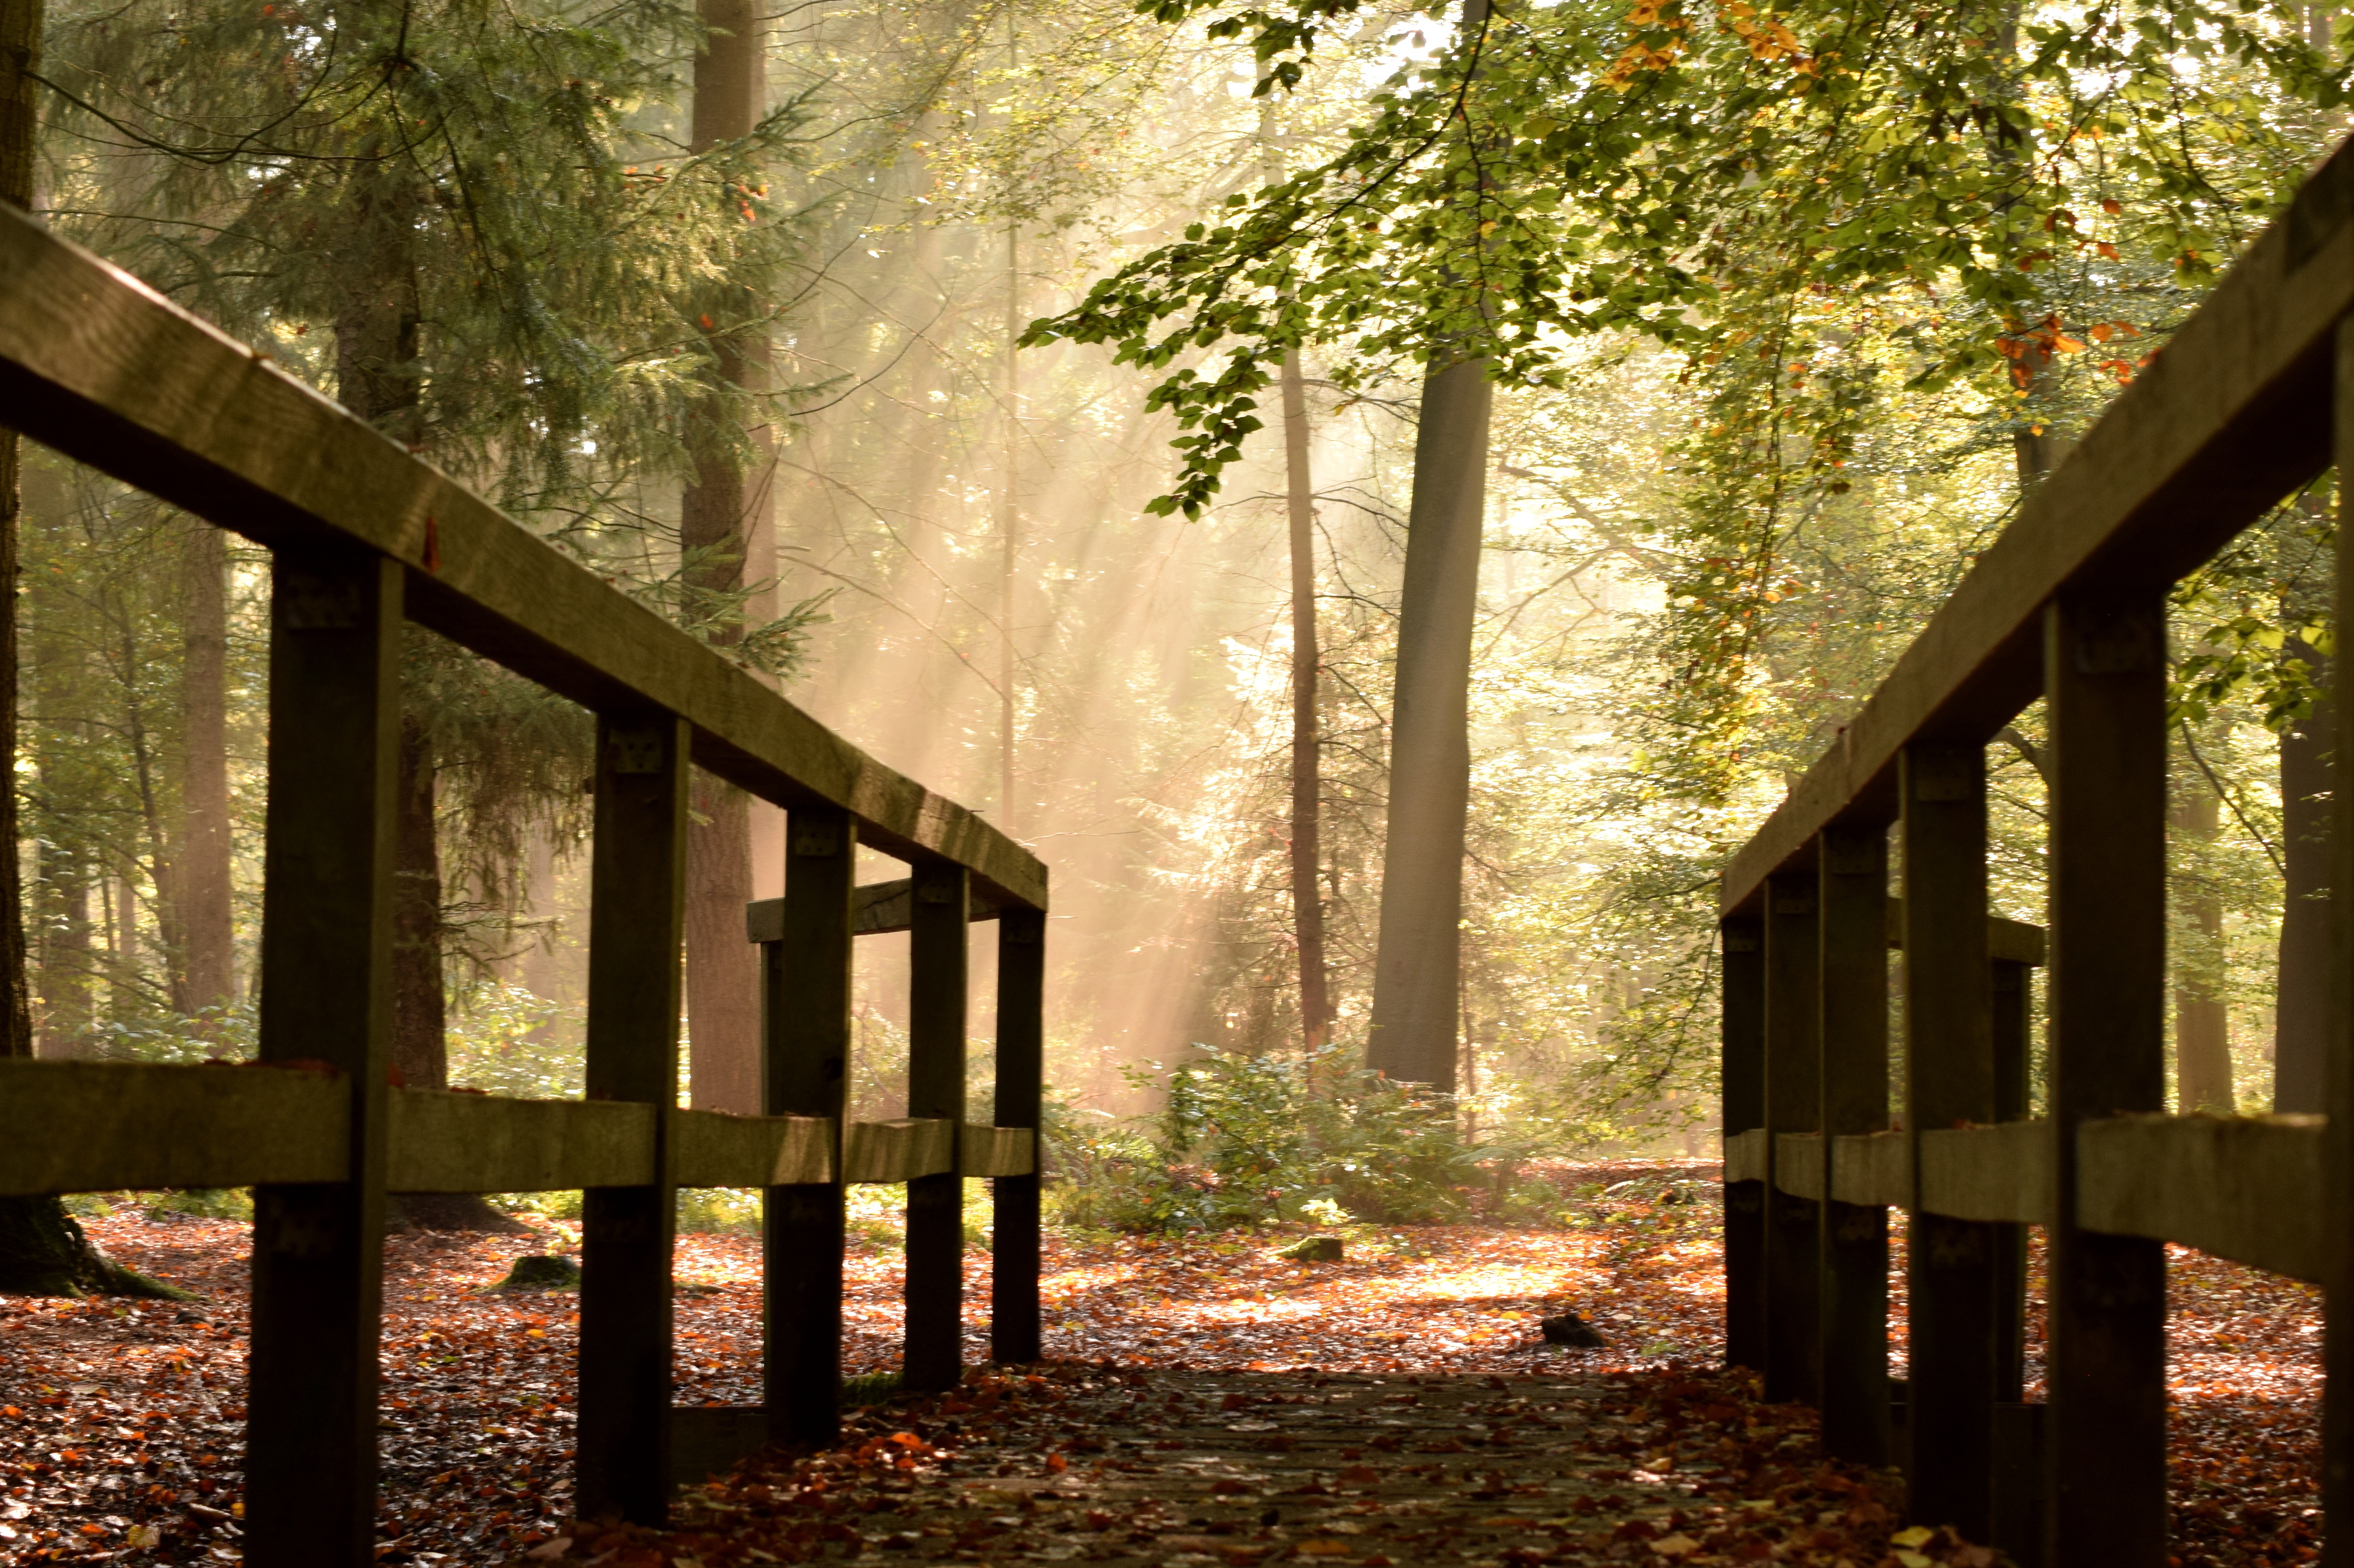
tree, nature, forest, bridge, house, sunlight, morning, leaf, flower, home, autumn, season, estate, woodland, habitat, mood, tiergarten, delmenhorst